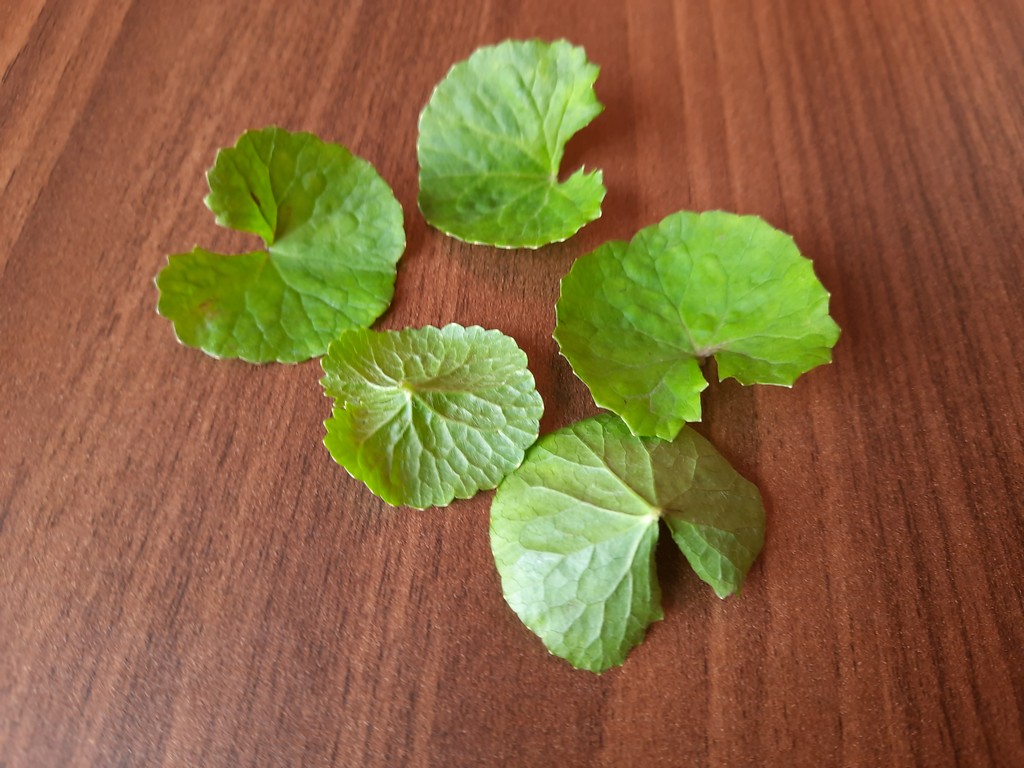
Label: Healthy